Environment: real
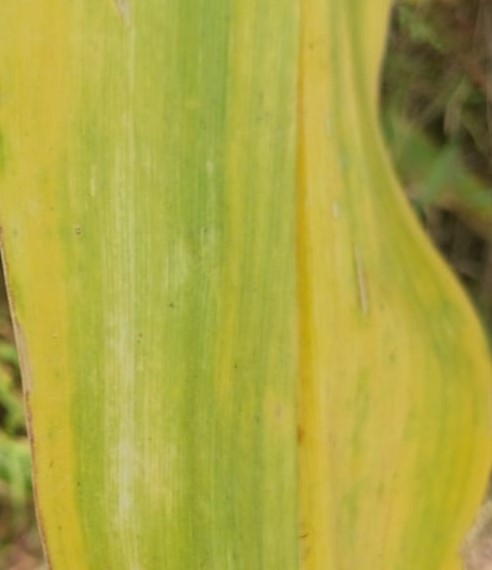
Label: nitrogen_deficiency